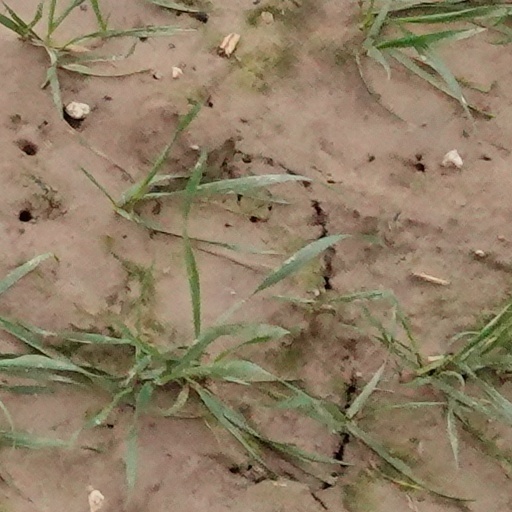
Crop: wheat